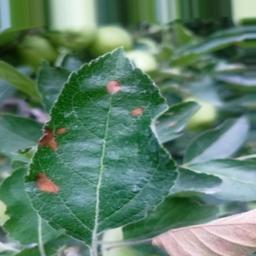
Label: Alternaria